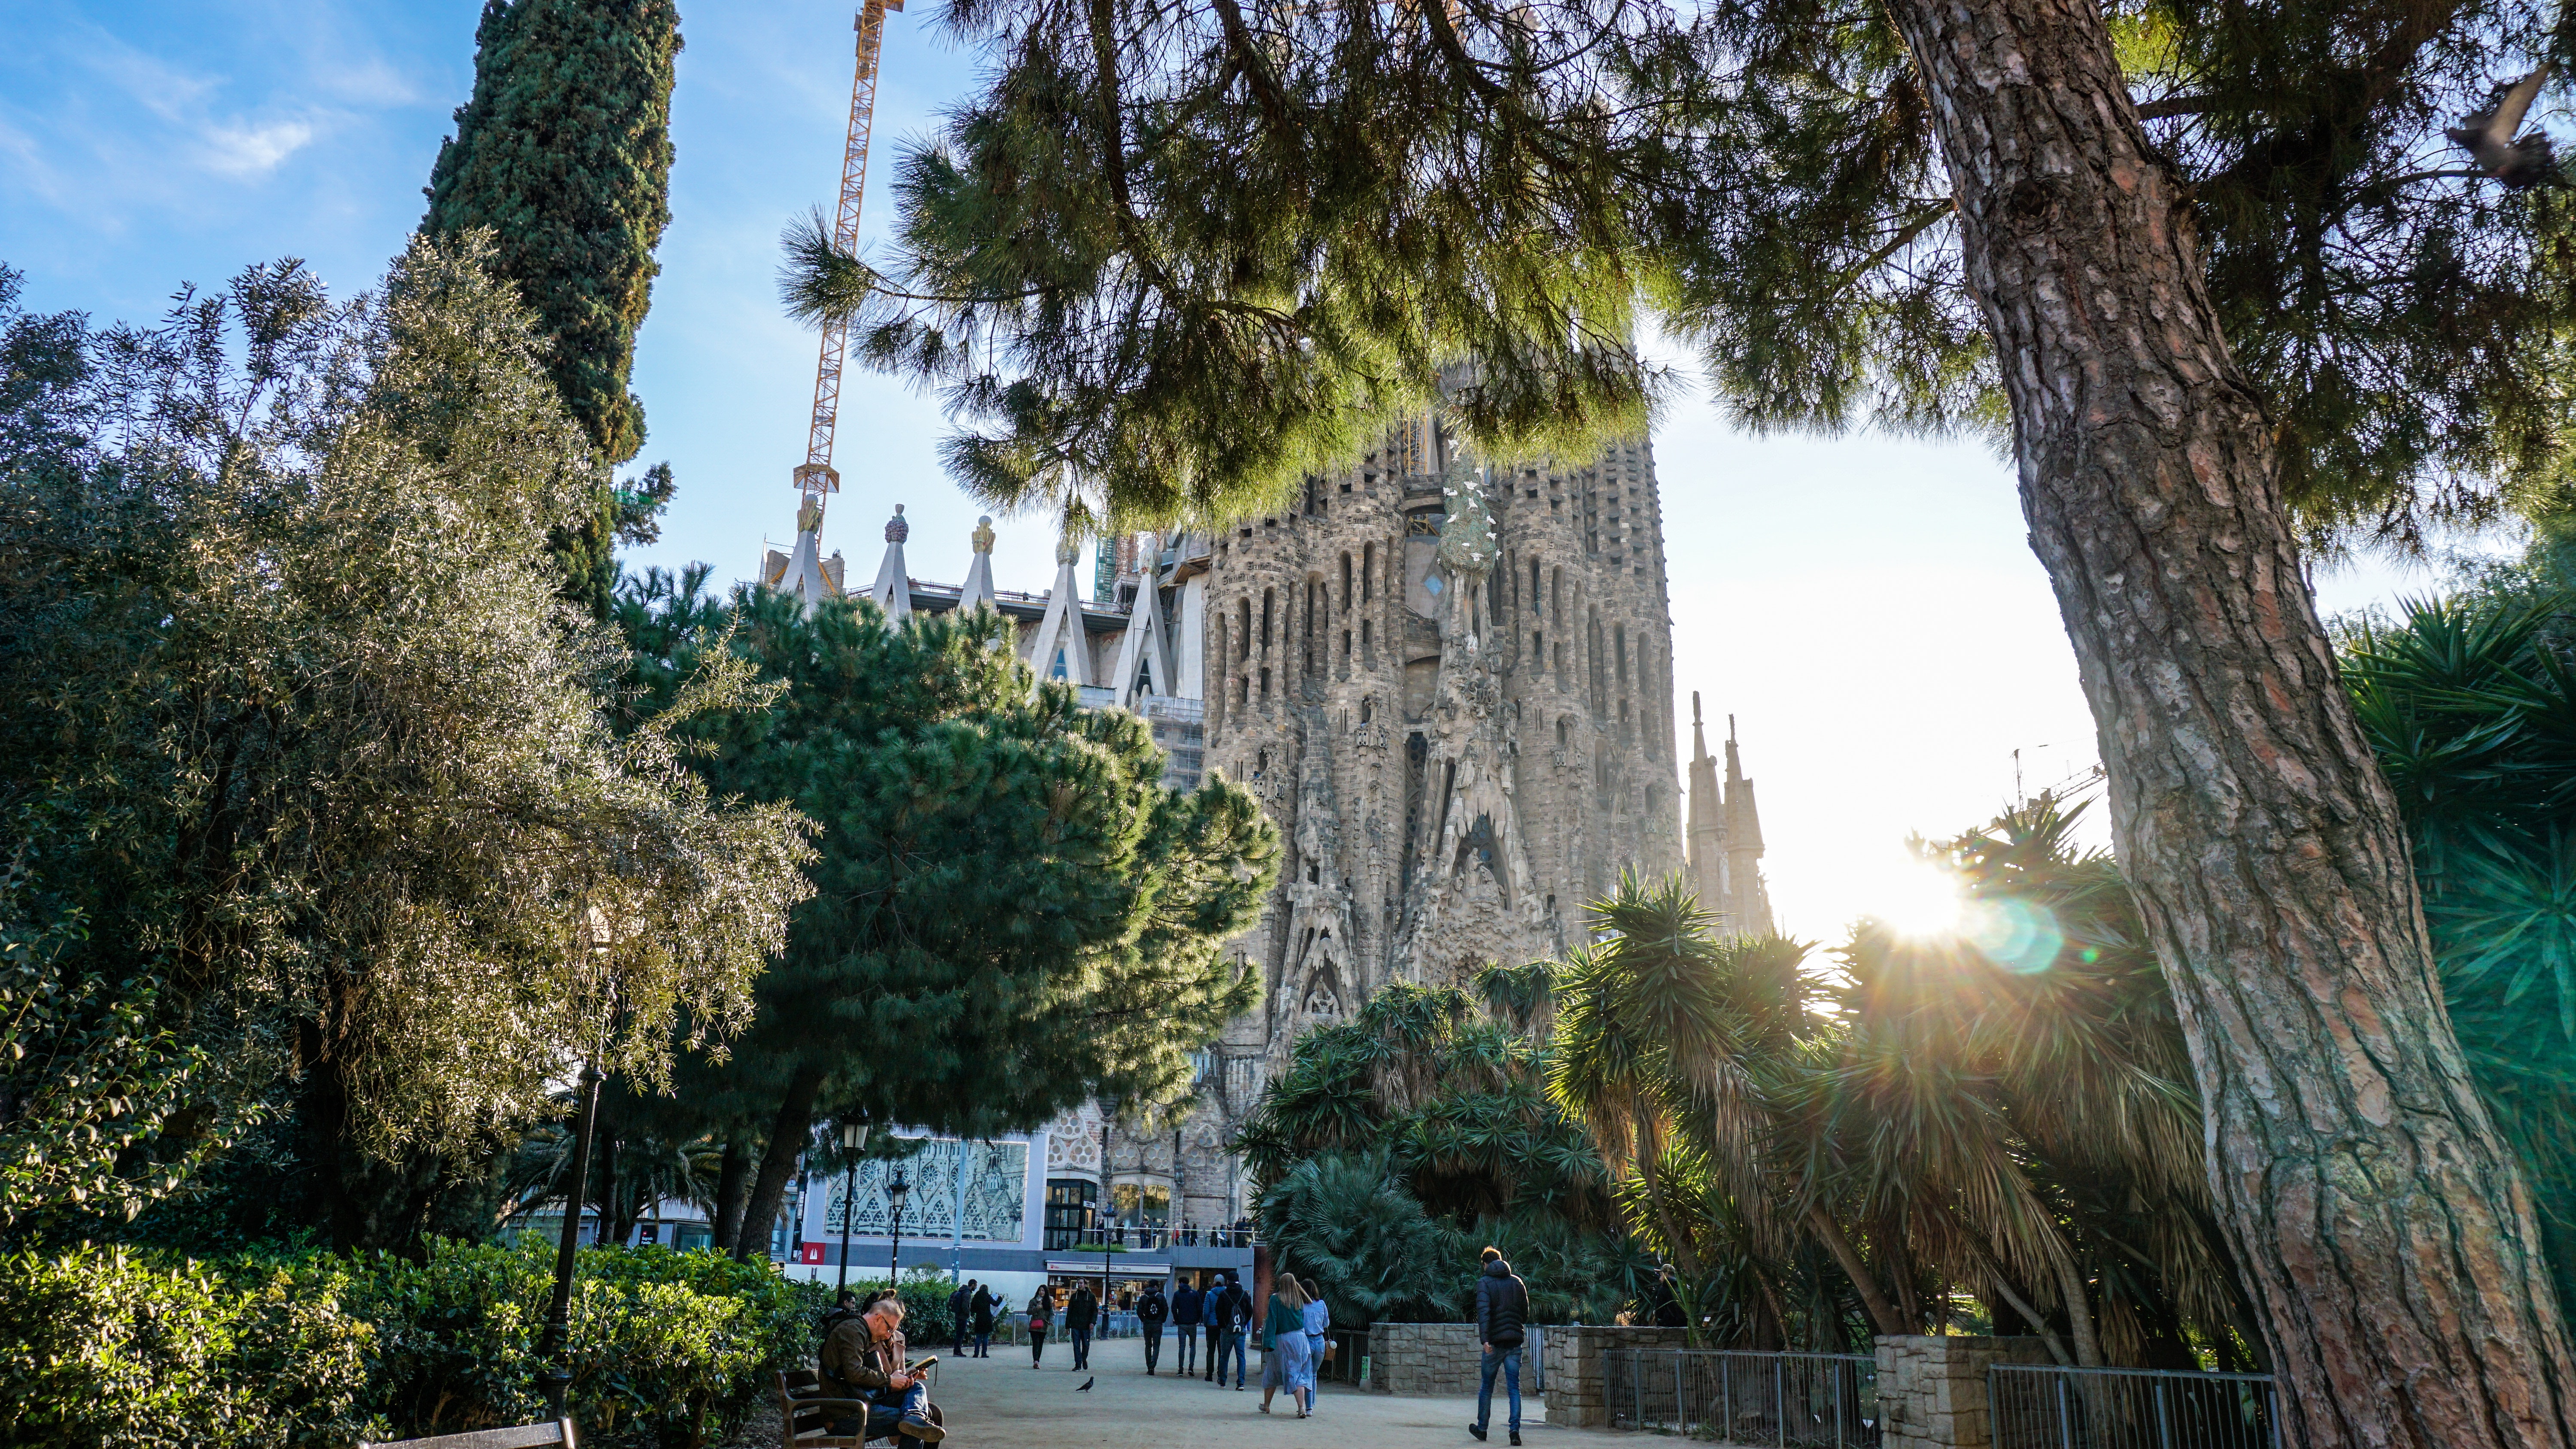
tree, architecture, building, city, plant, plaza, facade, tourist attraction, tourism